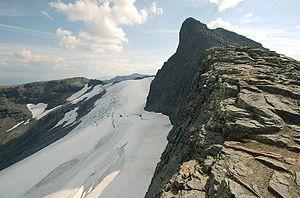
Les parcs nationaux de Suède sont des aires protégées qui représentent le niveau de protection le plus strict que le gouvernement suédois peut garantir à une aire naturelle. En 2018, il existe 30 parcs nationaux qui couvrent au total environ 7 400 km² en excluant les zones marines, soit 1,5 % de la superficie du pays.
Le Storsylen est un sommet de Norvège situé dans le massif montagneux de Sylan, dans le comté de Trøndelag.